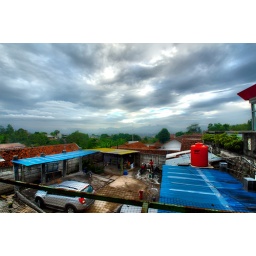
running cloud upon dago